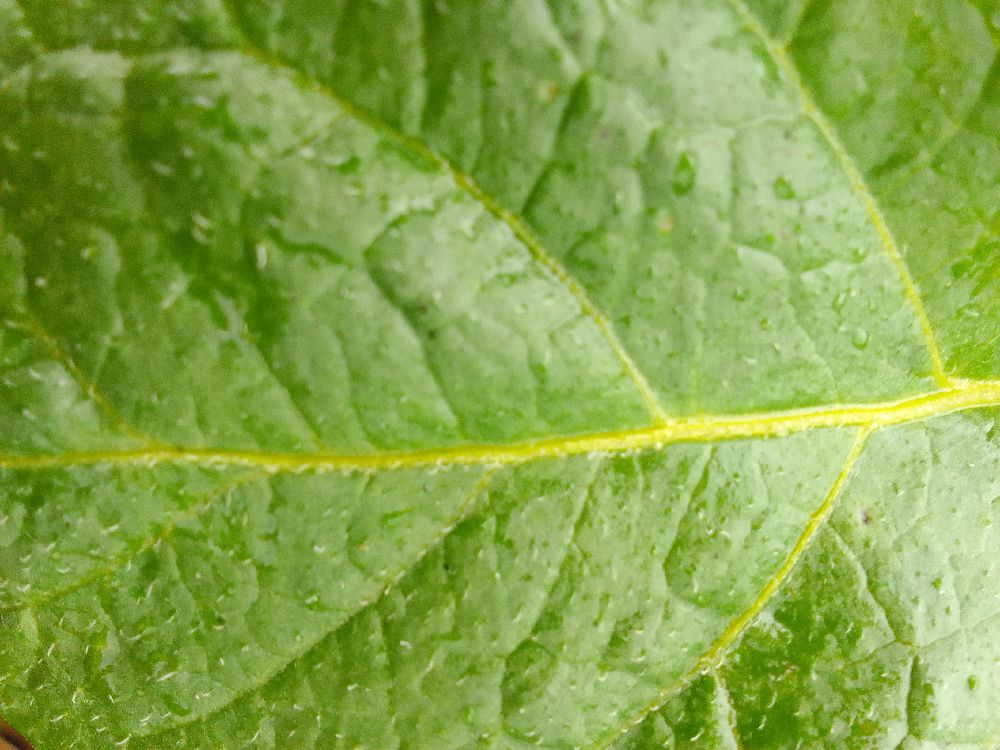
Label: Healthy